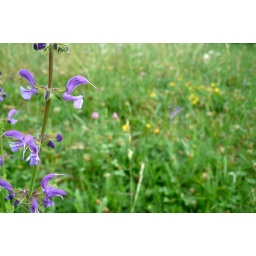
wild flowers in the field next door